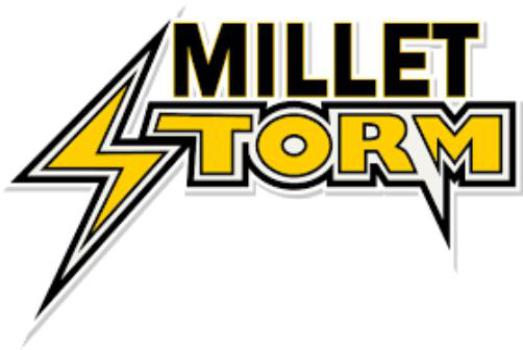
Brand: millet-1
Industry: Others